16th Arkansas Infantry Regiment

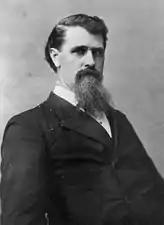
James Henderson Berry, a lieutenant in Company E, lost his right leg during the Battle of Corinth and later served as the governor of Arkansas from 1883 to 1885

The regiment participated in the movements around Corinth on the approach of the Union army under General Halleck and suffered 3 wounded and 3 missing or captured. During the Battle of Farmington, Mississippi, 26 May 1862, the 16th Arkansas lost 6 killed or mortally wounded, 4 wounded and 3 missing or captured. In September 1862, it took part in the Battle of Iuka, where 2 men of the 16th Arkansas were wounded and 1 captured. The 16th Arkansas participated in the desperate assault on the Federal lines at the Second Battle of Corinth on October 3–4. 1862 where it lost heavily in the assault on Battery Powell. It reported 13 killed and 29 wounded, including Lieutenant J. H. Berry, who lost a leg in this battle. Shortly after, the regiment was detached from the Missouri brigade and assigned to the Arkansas brigade, commanded by Colonel Jordan E. Cravens, Arkansas troops, at Holly Springs, Miss. It was there again detached and sent with other Arkansas regiments to Port Hudson, Louisiana. On January 7, 1863 Major General Frank Gardner issued General Order No. 5 which consolidated several under strength Arkansas units: